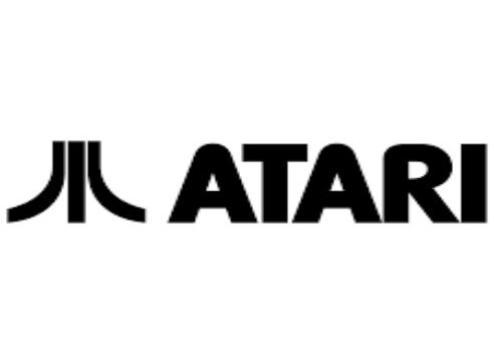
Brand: atari 2600-2
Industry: Clothes